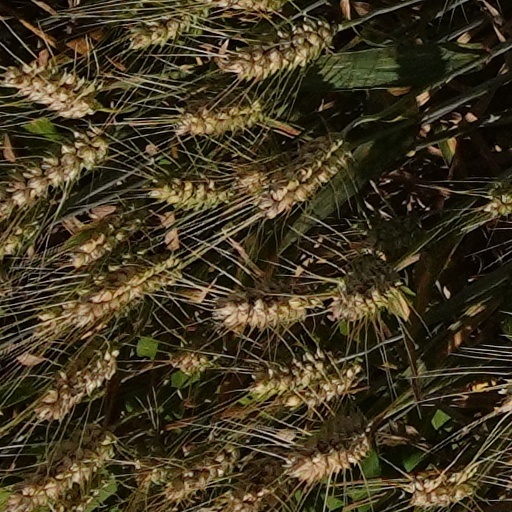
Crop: wheat